Miss Grand Chile

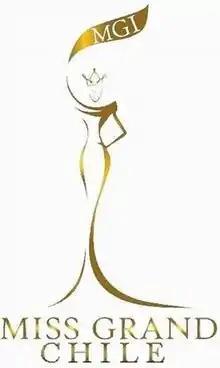

Miss Grand Chile is a national female beauty pageant in Chile that has been held annually since 2016, founded by Boris Cabrera of Latin Scouting y CBC Producciones, aiming to select country representatives to compete in its parent international contest, Miss Grand International. In 2019, the pageant license was consigned to Keno Manzur, and subsequently transferred to Cristian Chanaca and Gabriel Alfonsino in 2021.